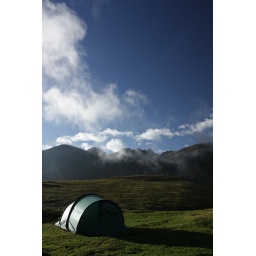
Tent with 4000m mountains and deep hanging clouds in the evening sunset